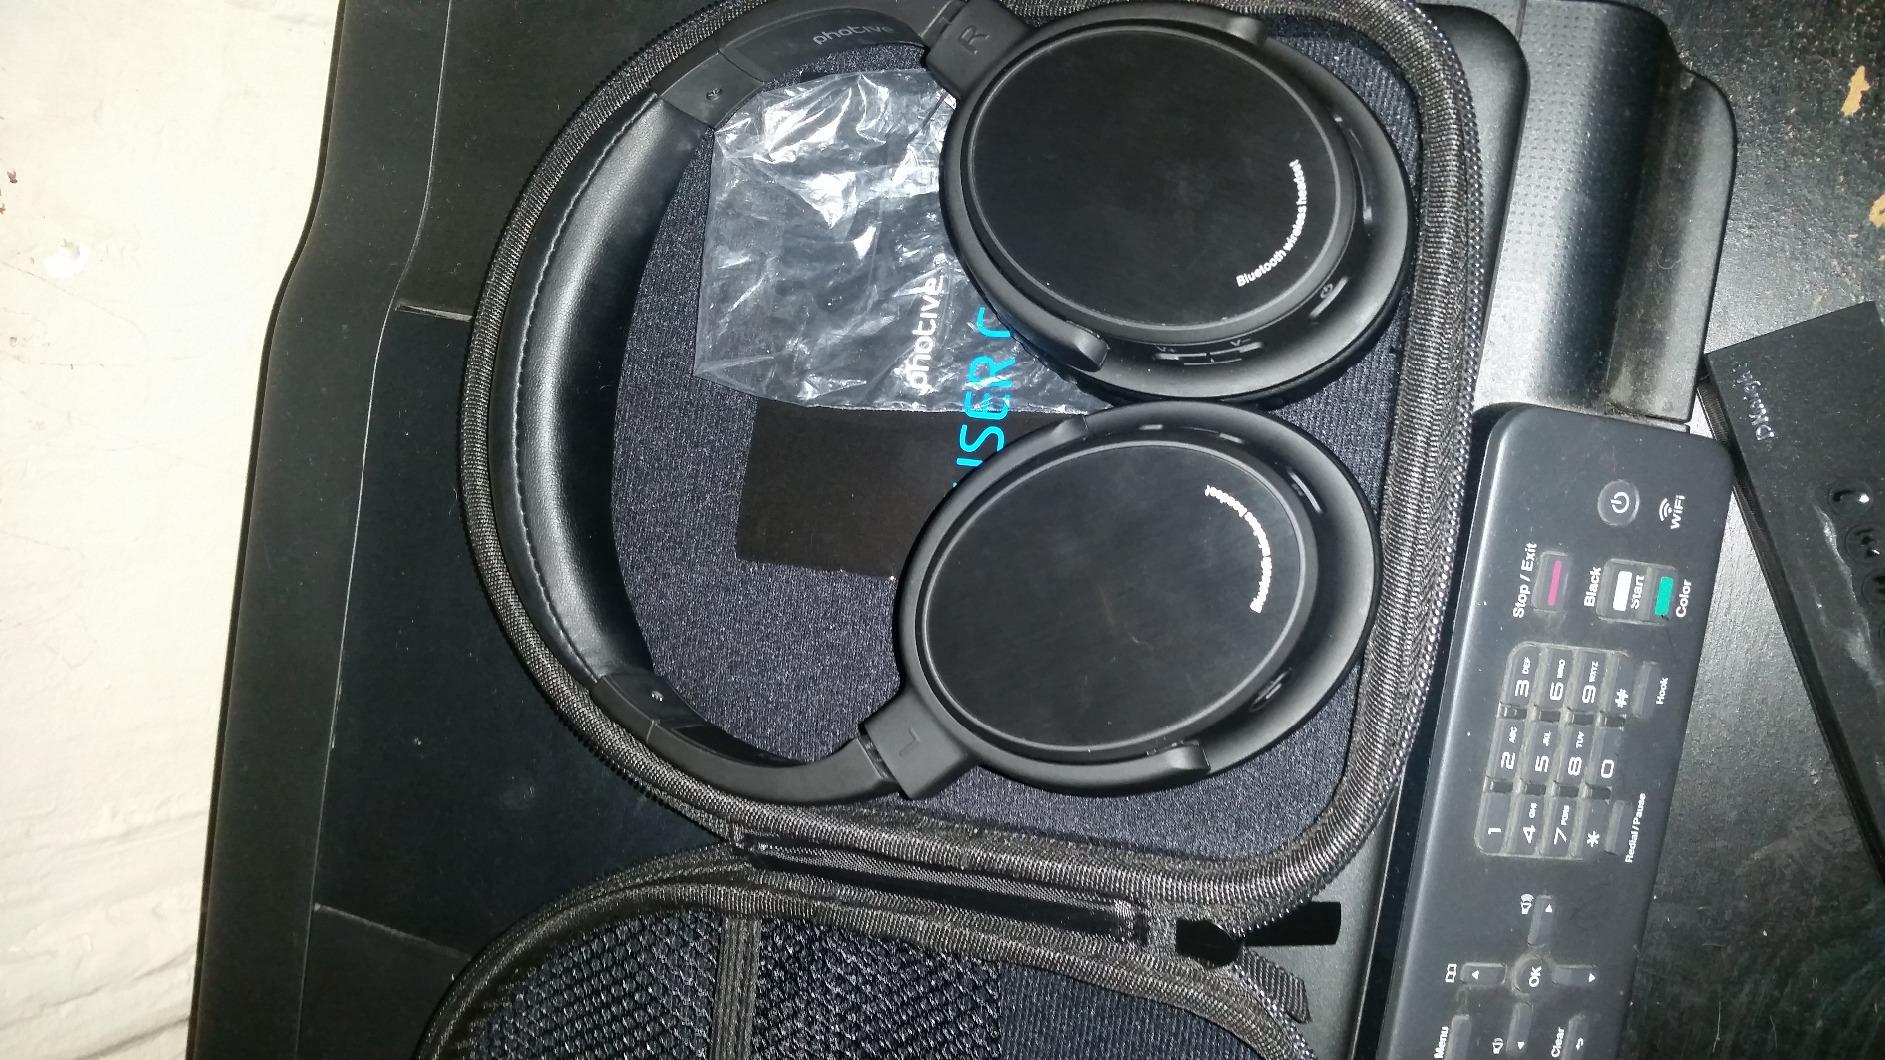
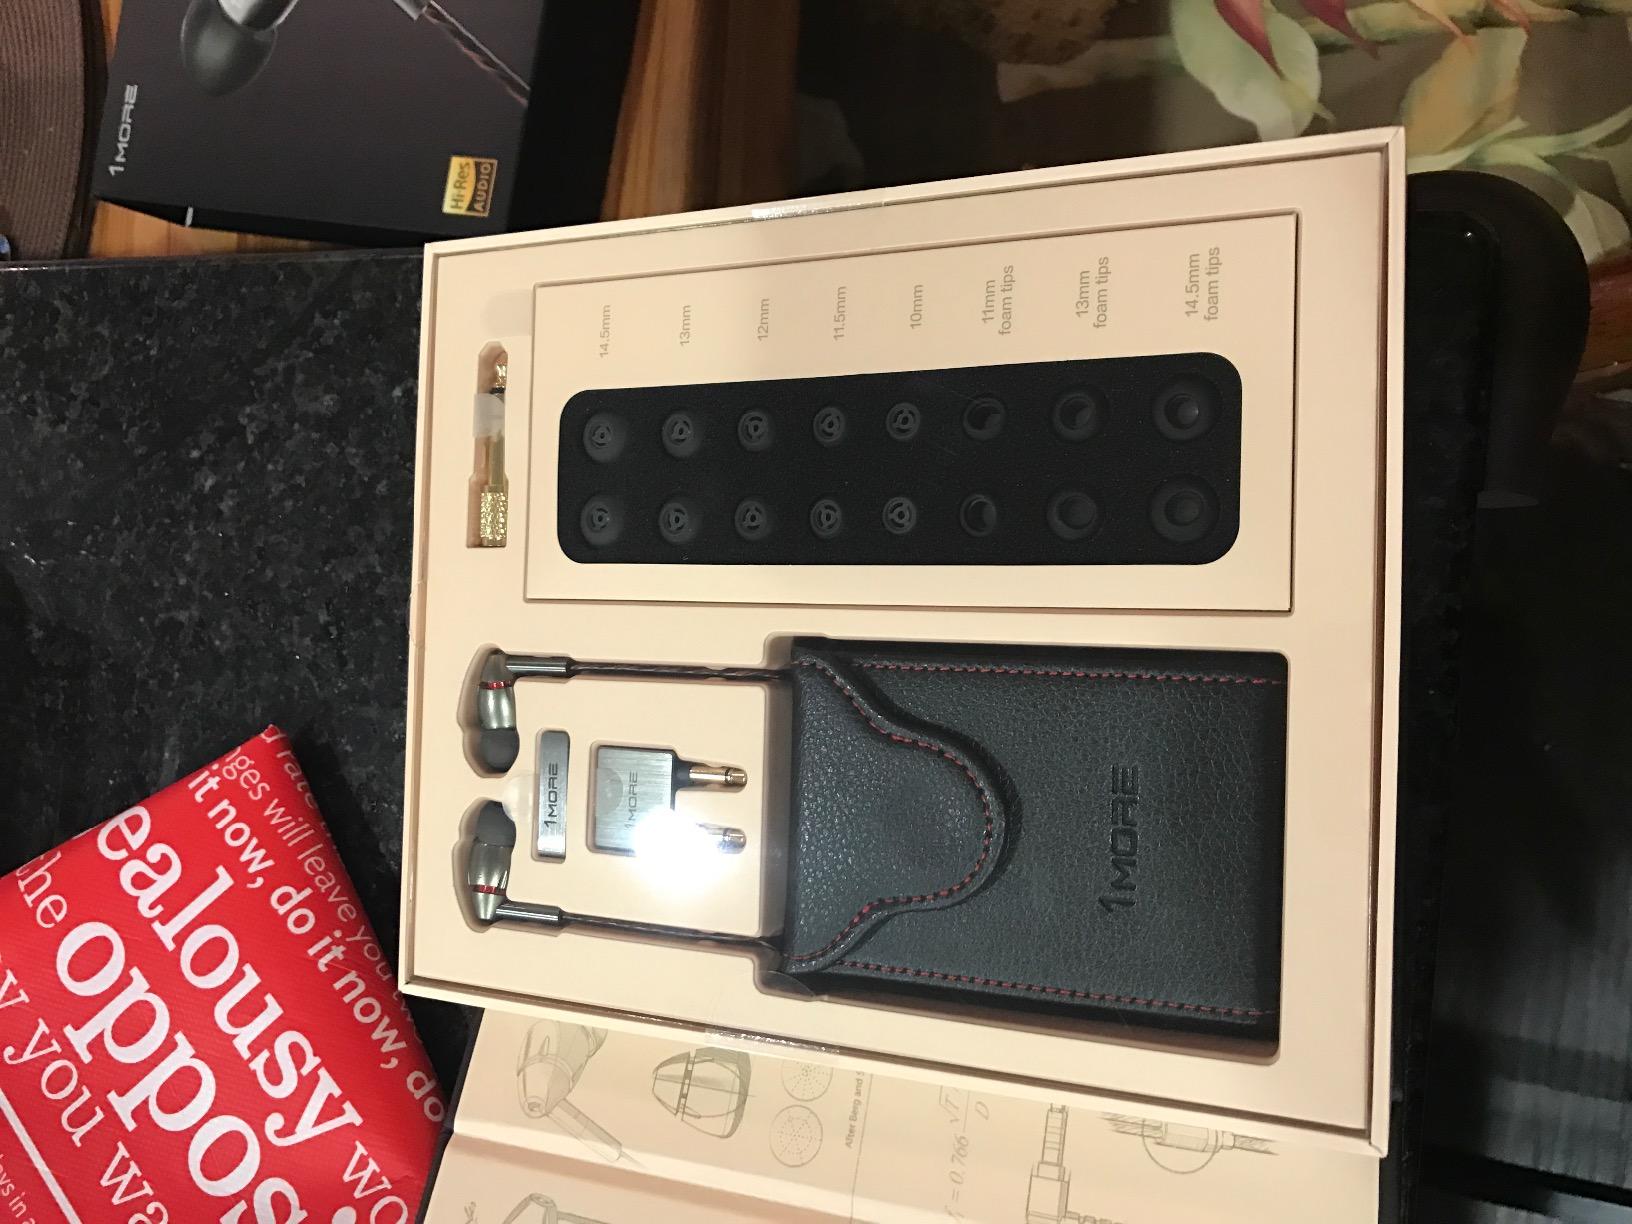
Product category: headphones
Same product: no